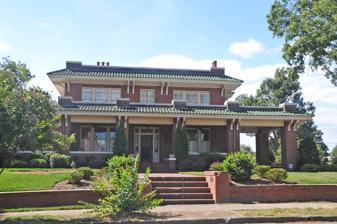
Building: Thomas Marcellus Denning House
Country: United States of America
Year built: 1925
Historic house in North Carolina, United States United States historic place Thomas Marcellus Denning House U.S. National Register of Historic Places Thomas Marcellus Denning House, March 2007 Show map of North Carolina Show map of the United States Location 415 N. Second St., Albemarle, North Carolina Coordinates 35°21′22″N 80°11′53″W / 35.35611°N 80.19806°W / 35.35611; -80.19806 Area 0.5 acres (0.20 ha) Built c. 1924 ( 1924 ) -1925 Architect Asbury, Louis Humbert, Sr. Architectural style Spanish Colonial Revival NRHP reference No. 10001177 Added to NRHP January 24, 2011 Thomas Marcellus Denning House , also known as the Randall House, is a historic home located at Albemarle , Stanly County, North Carolina . It was designed by architect Louis H. Asbury and built in 1924–1925.  It is a two-story, double pile, Spanish Colonial Revival -style brick dwelling. It features bracketed, tiled pent cornices; full-façade porch with a parapet roof; and a side/sun porch with a porte cochere . Also on the property is a contributing brick garage. It was added to the National Register of Historic Places in 2011. References